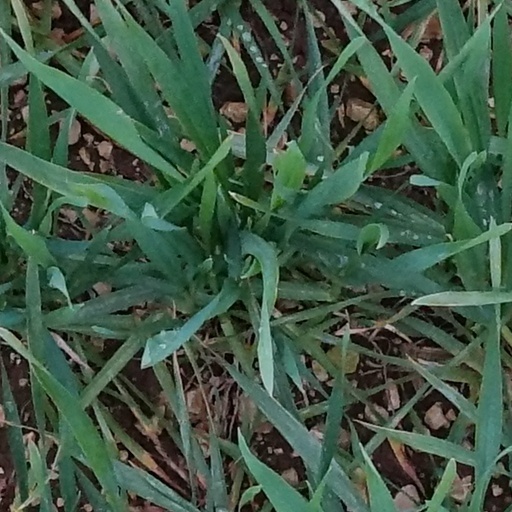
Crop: wheat